Star (heraldry)

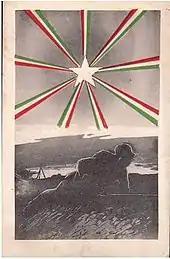
The "Stella d'Italia" ("Star of Italy") that metaphorically assists the Italian soldier in the trenches in a postcard of World War I

In heraldry, the term star may refer to any star-shaped charge with any number of rays, which may appear straight or wavy, and may or may not be pierced. While there has been much confusion between the two due to their similar shape, a star with straight-sided rays is usually called a mullet in English heraldry while one with wavy rays is usually called an estoile.